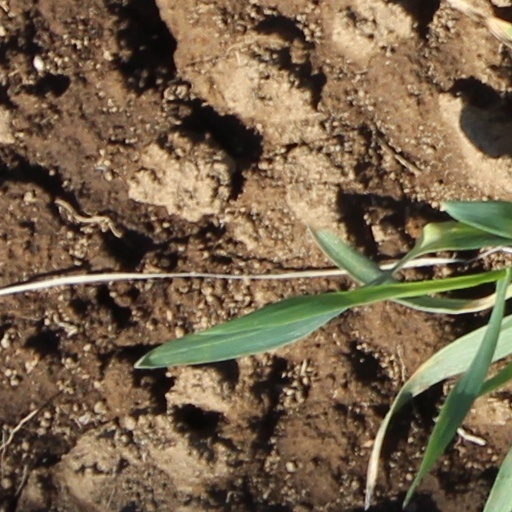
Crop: wheat